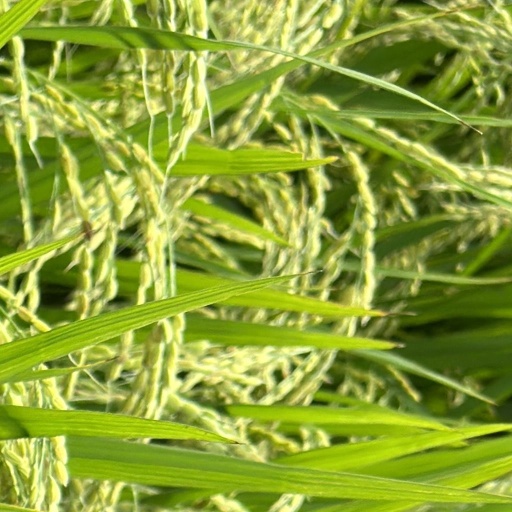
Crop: rice